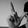
ASL letter: L